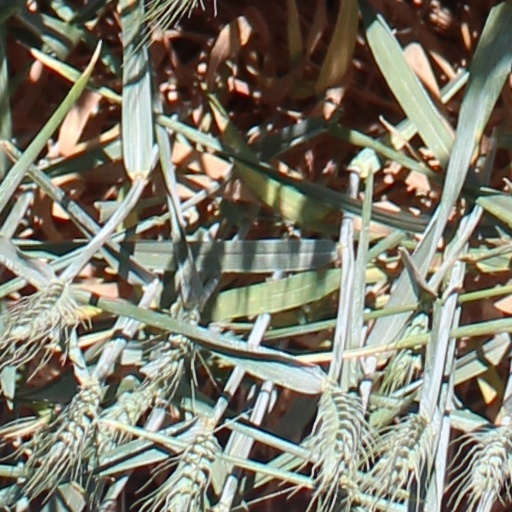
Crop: wheat